Kilham, Northumberland

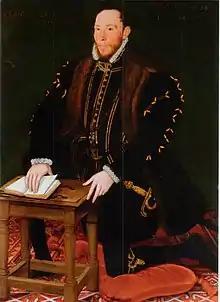
Sir Thomas Percy, the Earl of Northumberland, was betrayed while seeking shelter at Harelaw after the failure of an uprising to depose Queen Elizabeth I.

Linda Scott-Robinson is a painter living in Howtel. She paints local landscapes and states that her inspiration comes from the ever-shifting light that constantly changes the surrounding landscape. She is a member of Network Artists, an independent association of professional artists living and working in Northumberland.